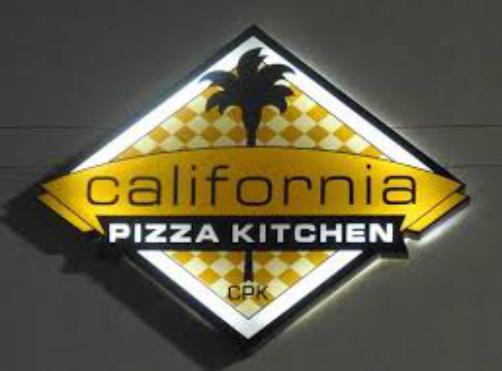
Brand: California Pizza Kitchen
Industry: Food